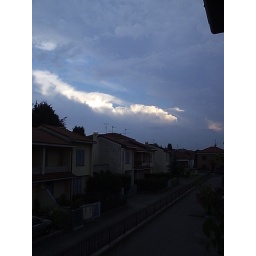
the sky by my window